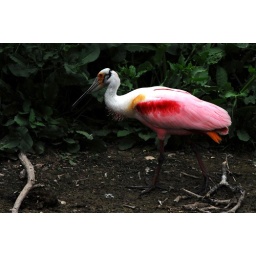
A Roseate Spoonbill walking beside the lake below the nests in Smith Woods.